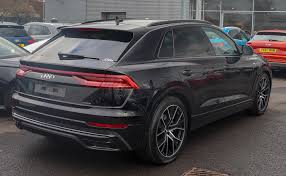
Label: noambulance